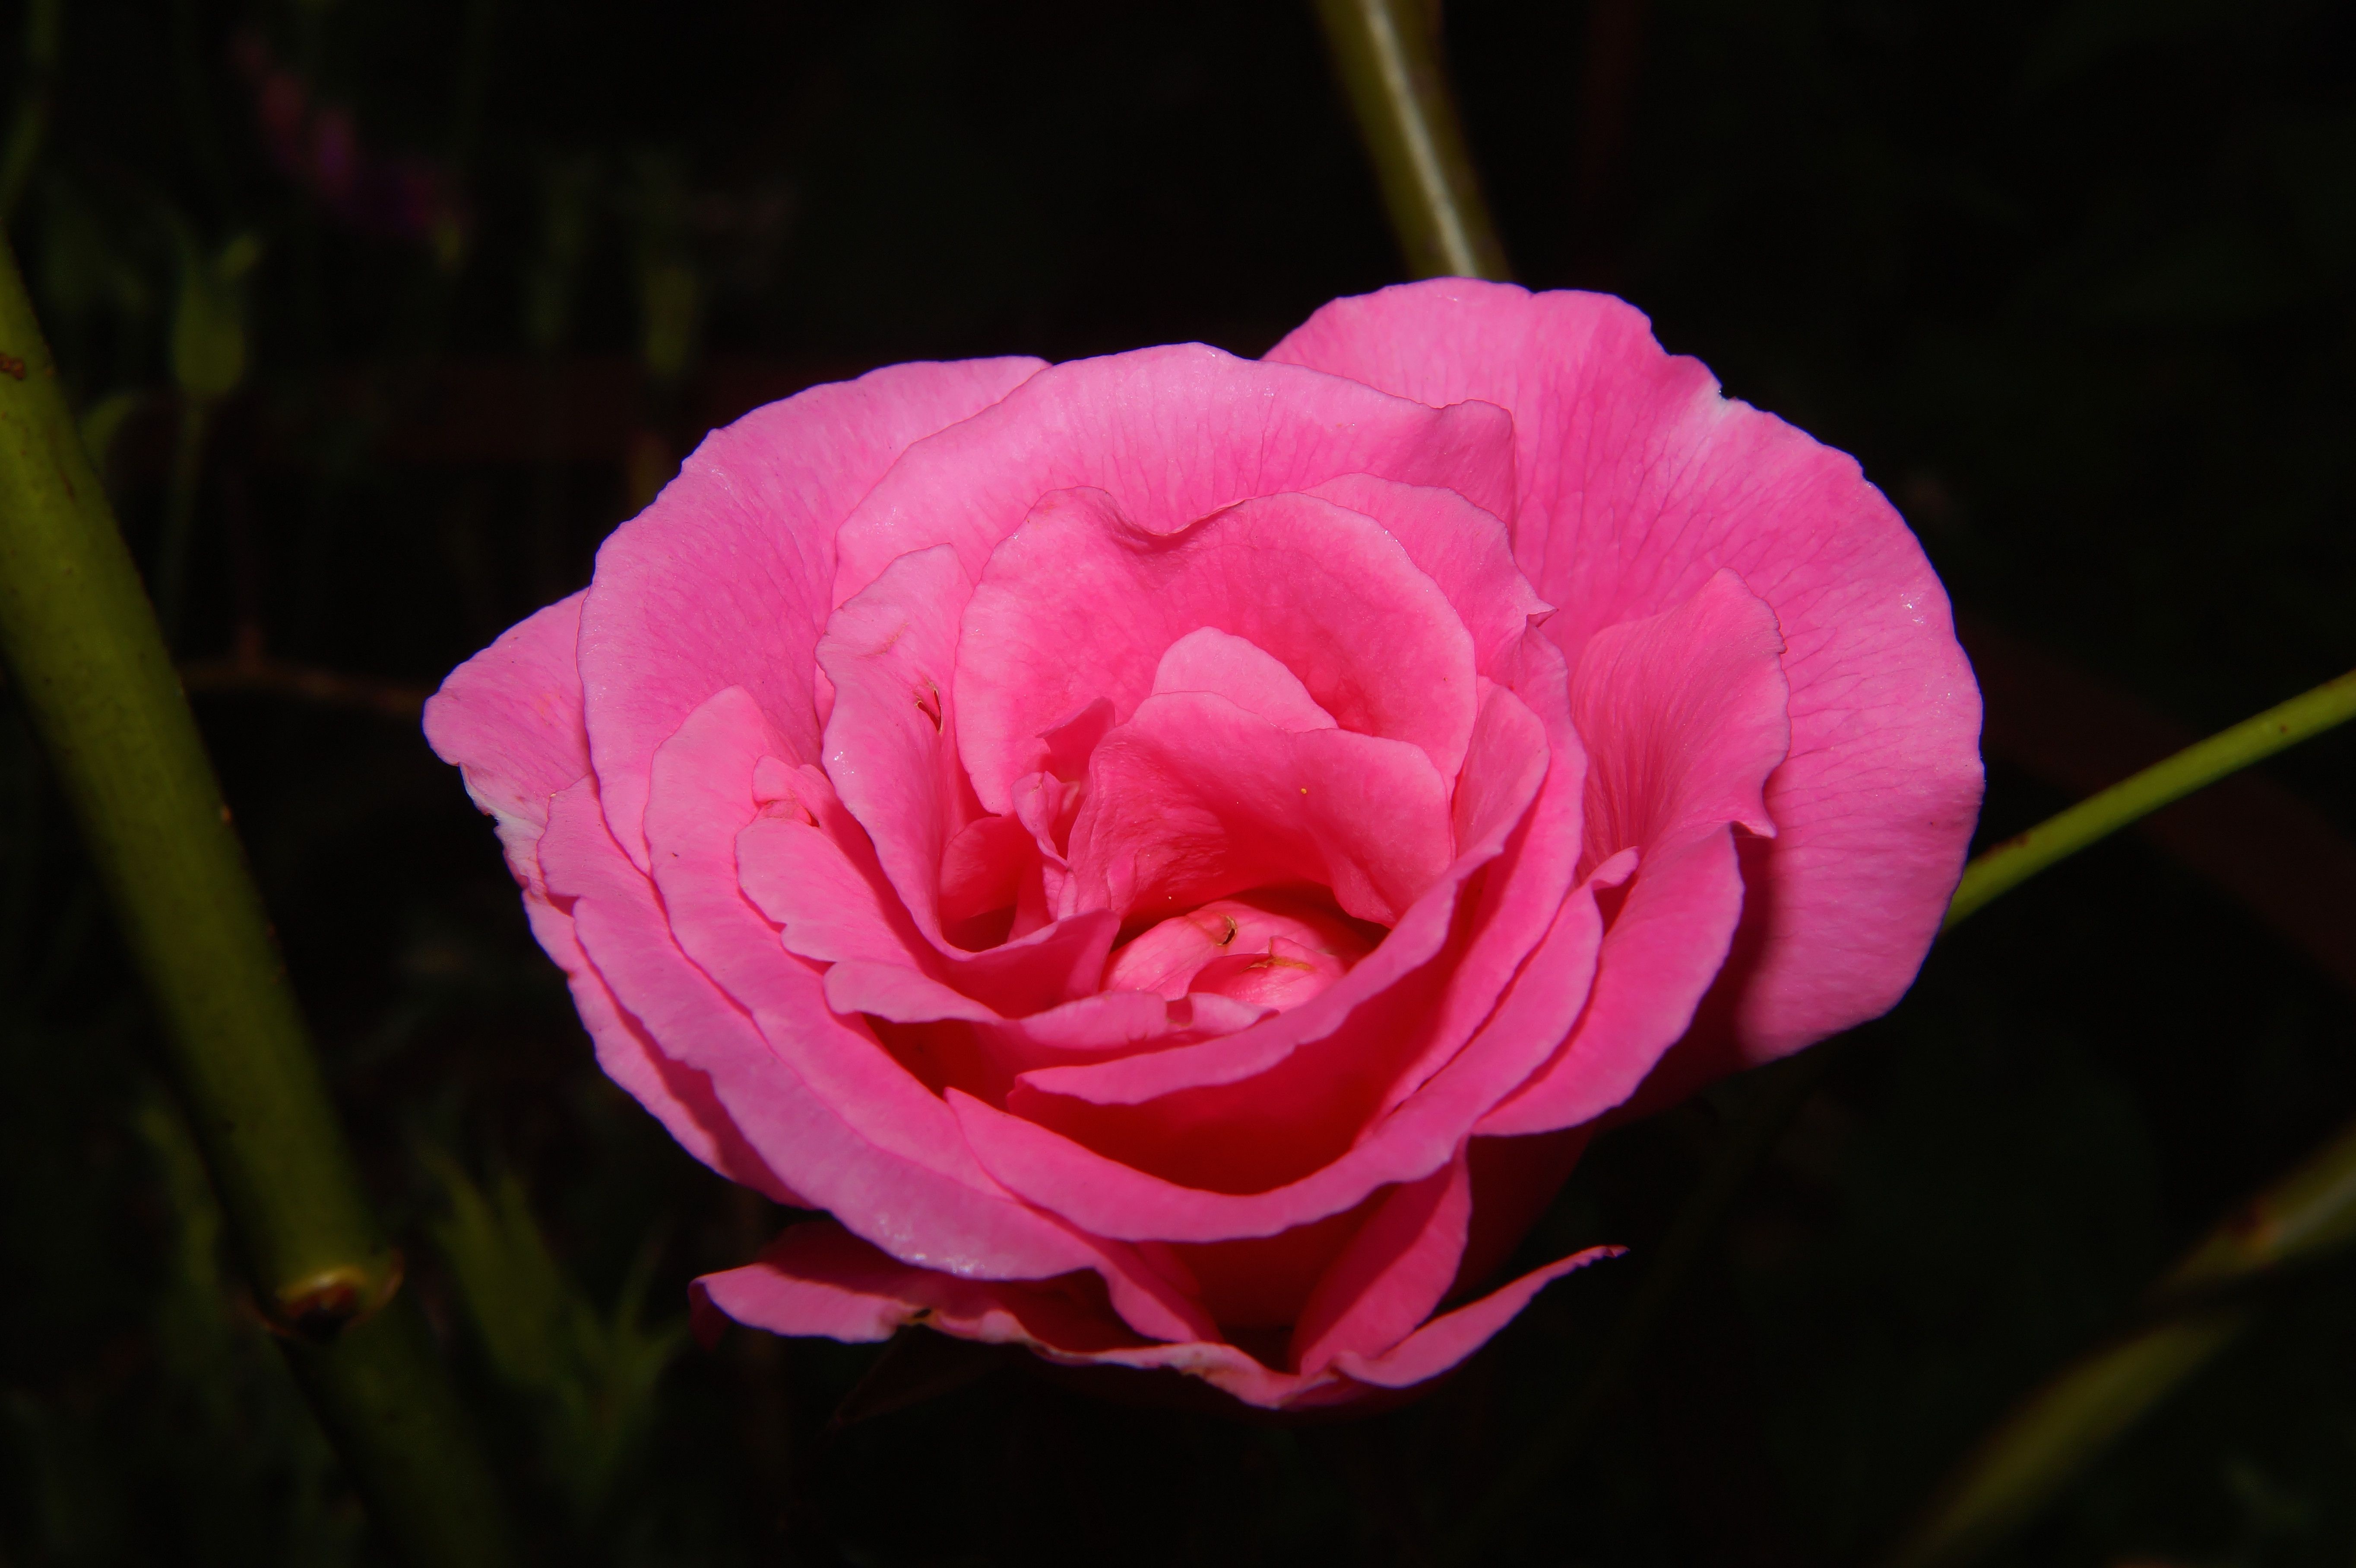
blossom, plant, flower, petal, bloom, summer, rose, garden, pink, close, flora, floribunda, macro photography, flowering plant, garden roses, rose family, plant stem, land plant